Werewolf by Night

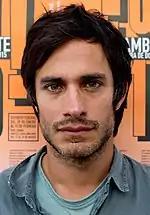
Jack Russel was portrayed by Gael García Bernal in the Marvel Cinematic Universe.

An original incarnation of Werewolf by Night, Jake Lightman, was intended to appear in a film written by Robert Nelson Jacobs prior to its cancellation.